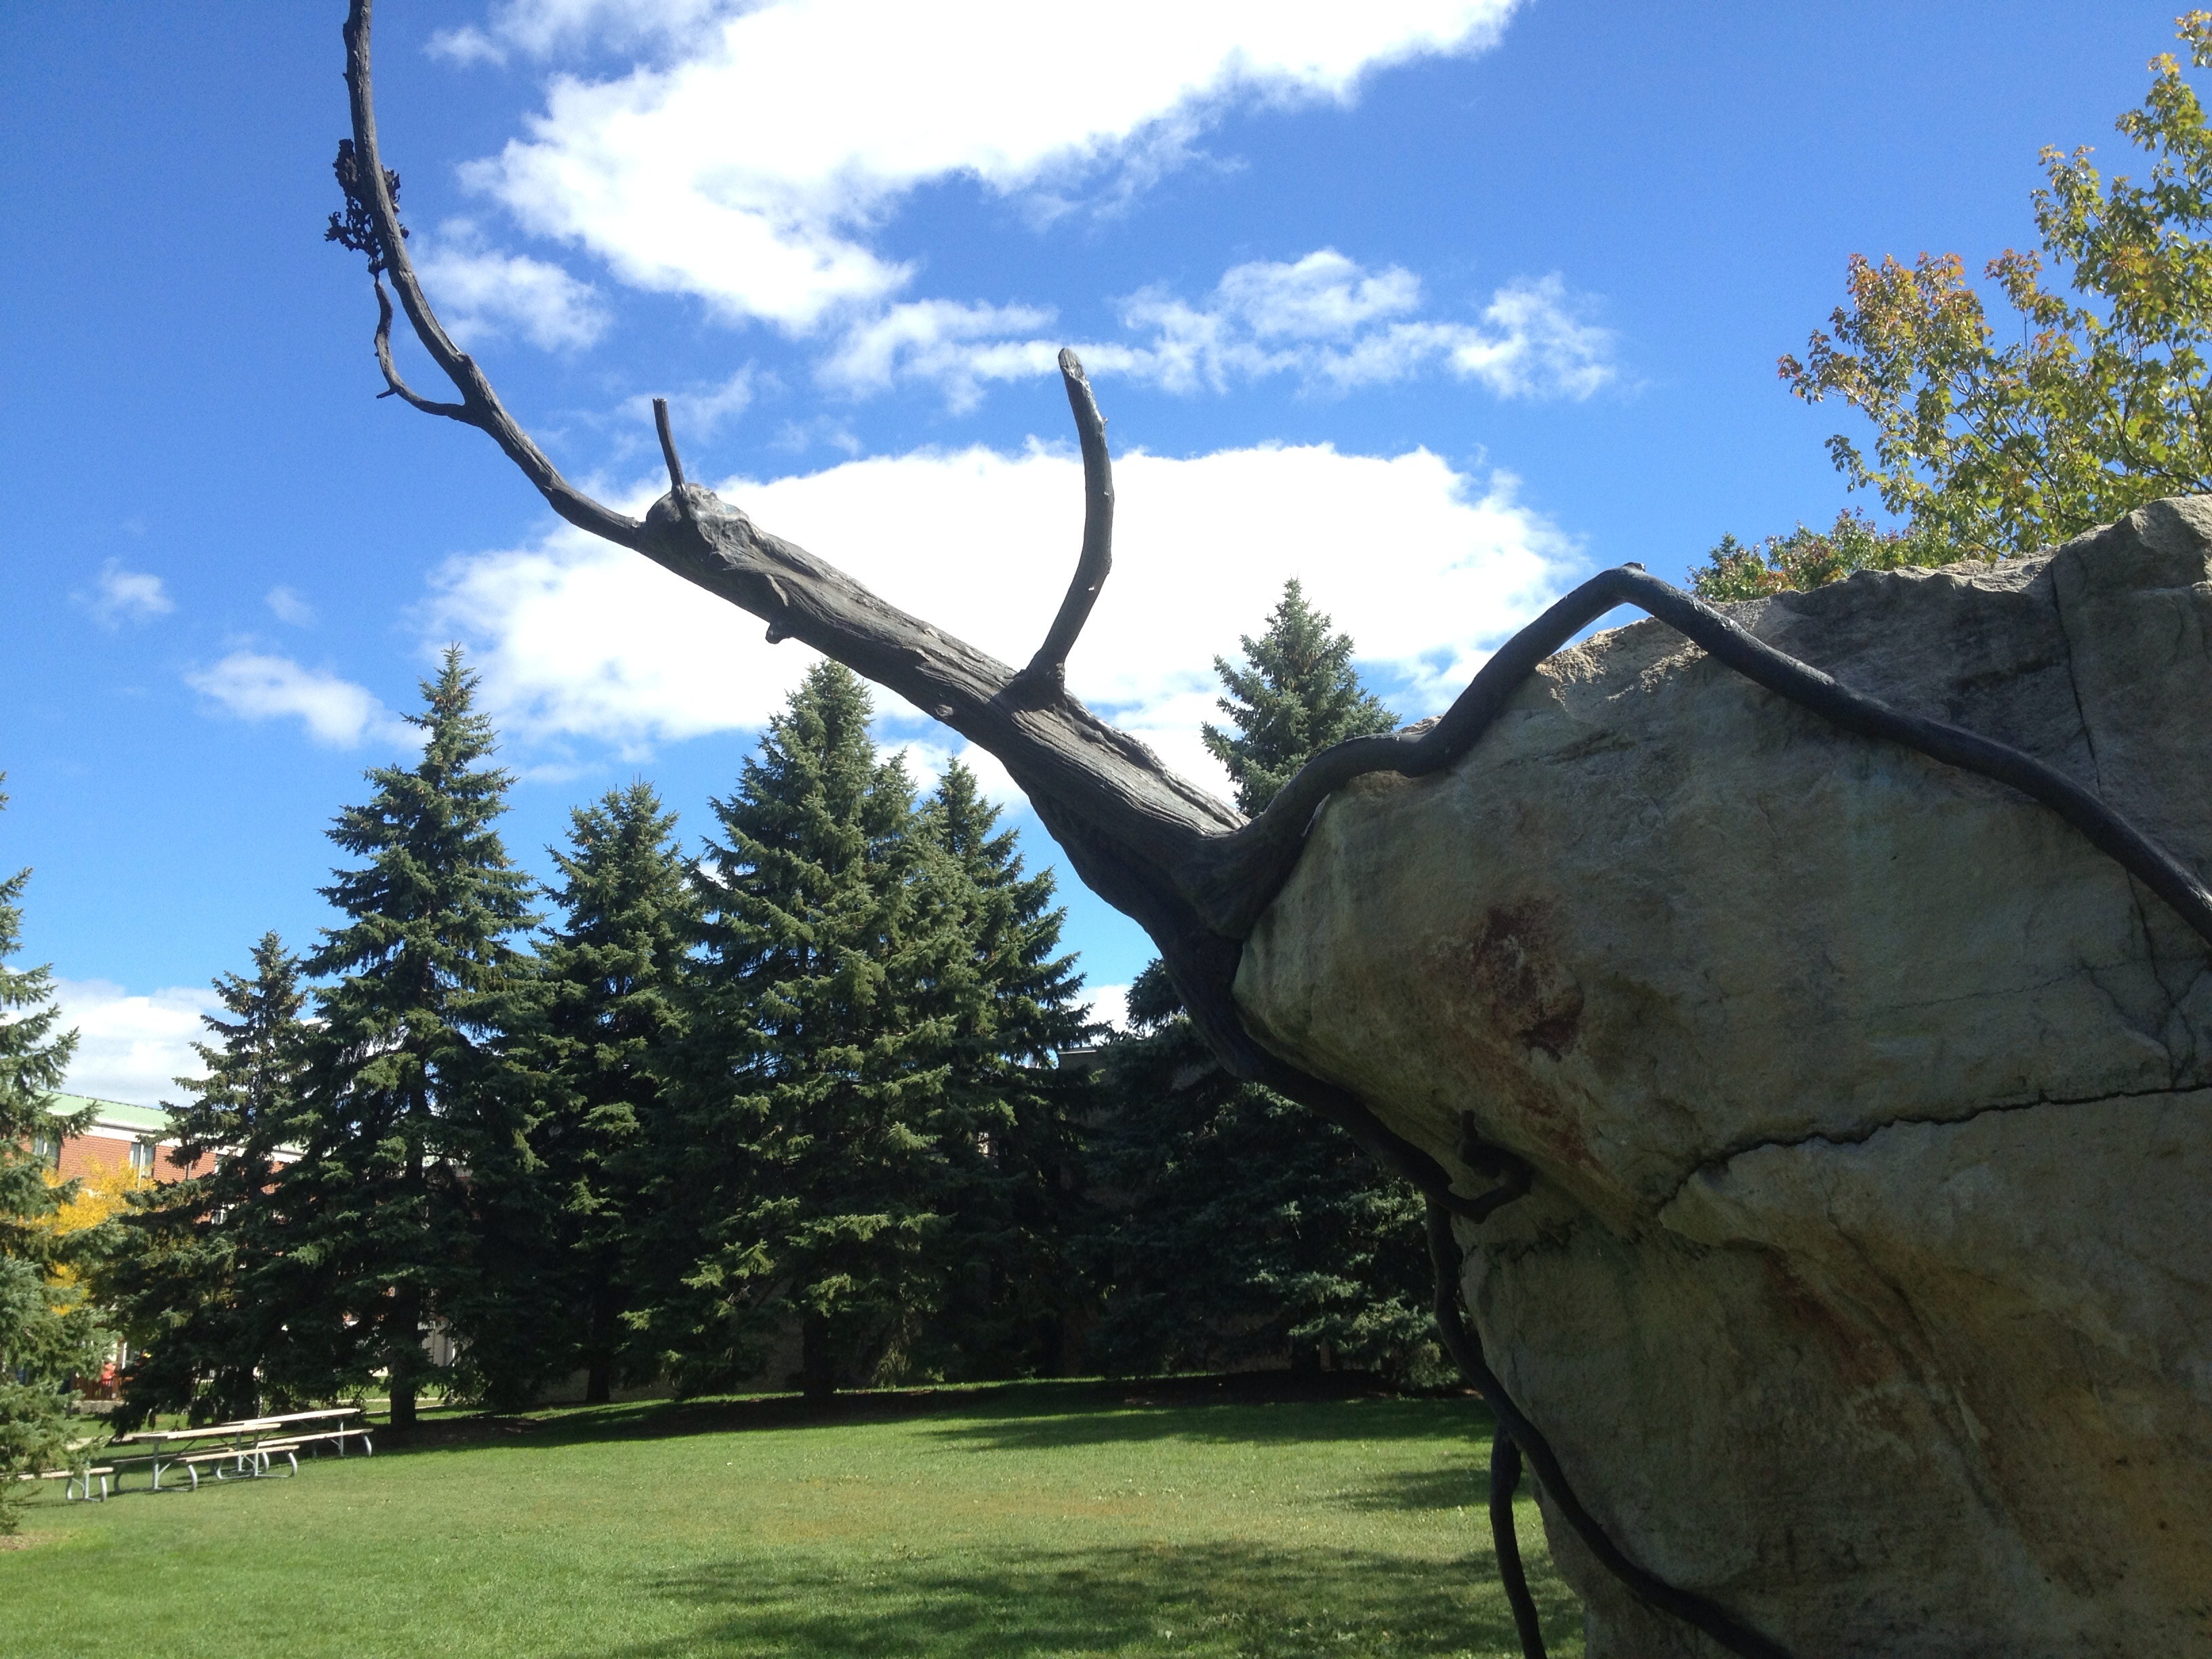
tree, monument, park, sculpture, woody plant